Terpin

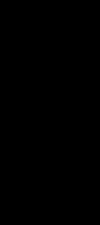

Terpin is an expectorant, used to loosen mucus in patients with bronchitis and related conditions. It is used as the hydrate (terpin·HO). It is derived from sources such as turpentine, oregano, thyme, and eucalyptus. It was used in the United States in the late nineteenth century, but was removed from marketed medications in the 1990s after the Food and Drug Administration (FDA) found a lack of evidence of safety and effectiveness. Elixirs of terpin hydrate are still available with a prescription, but must be prepared by a compounding pharmacy.